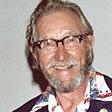
Age: 70